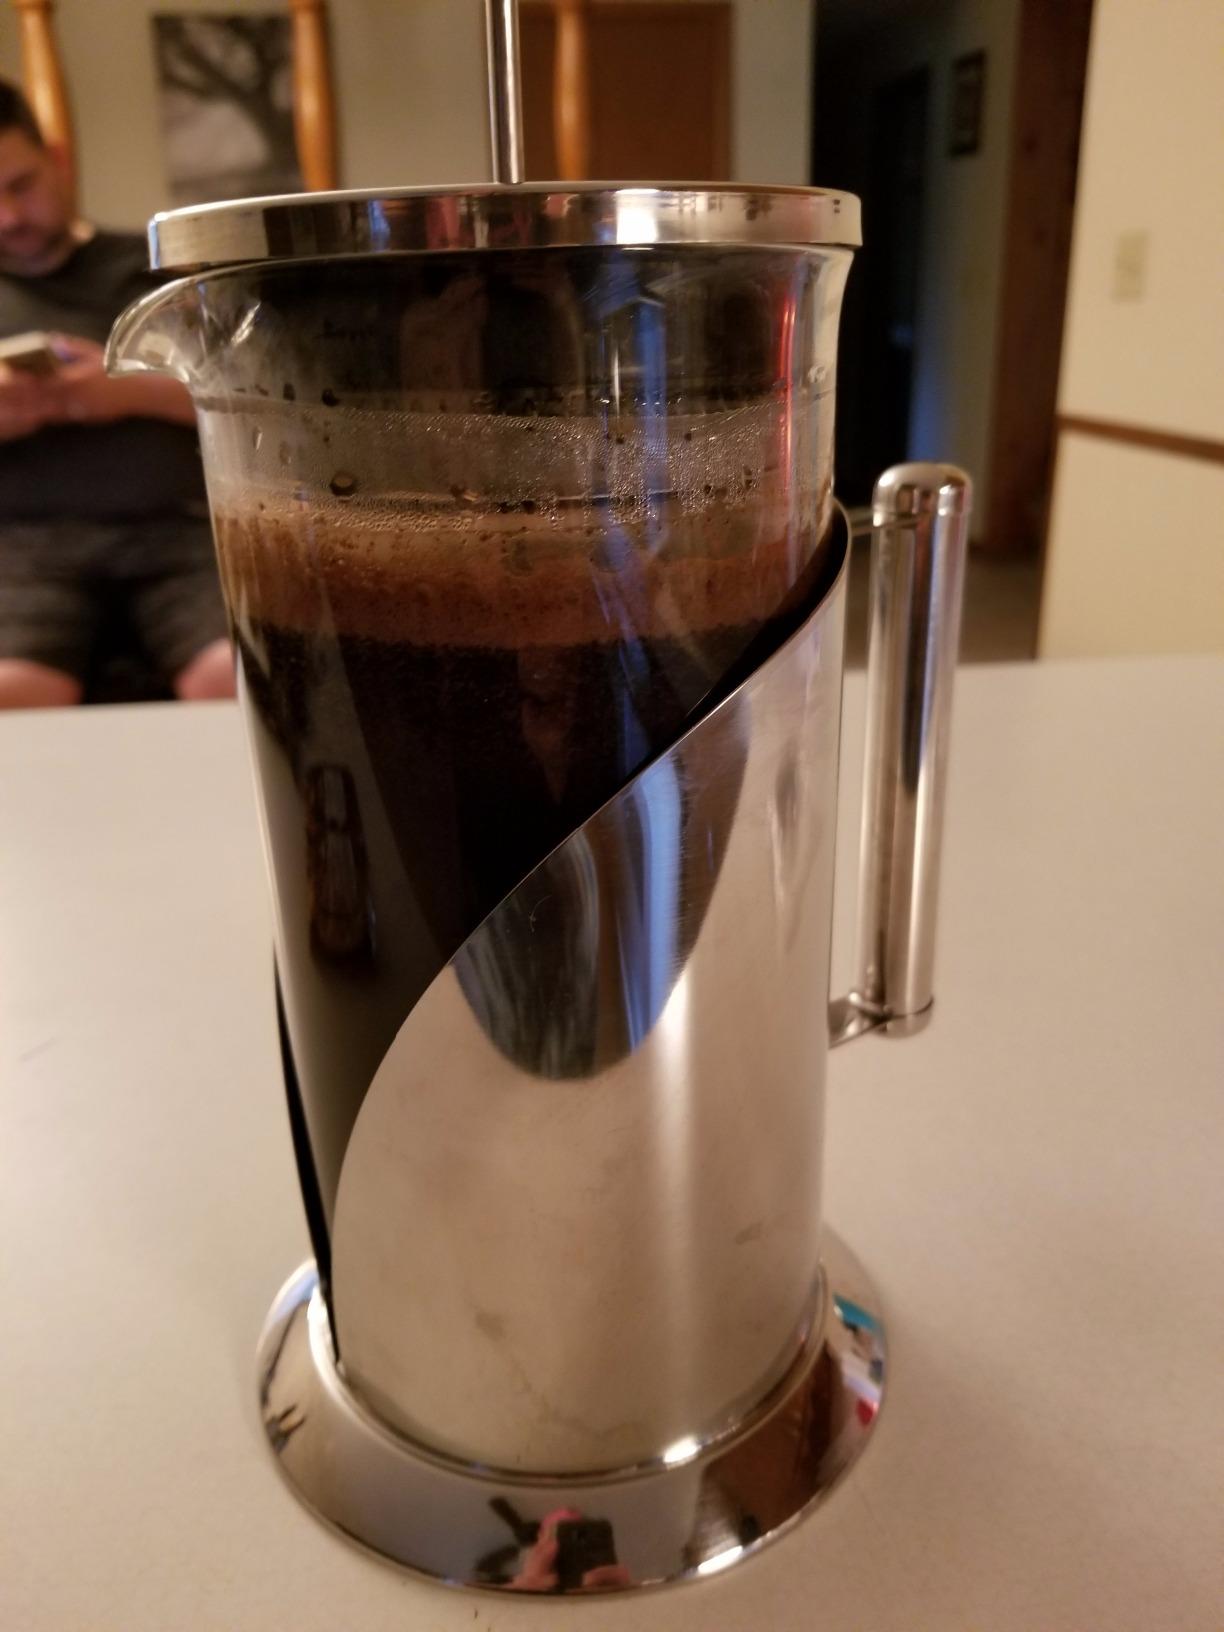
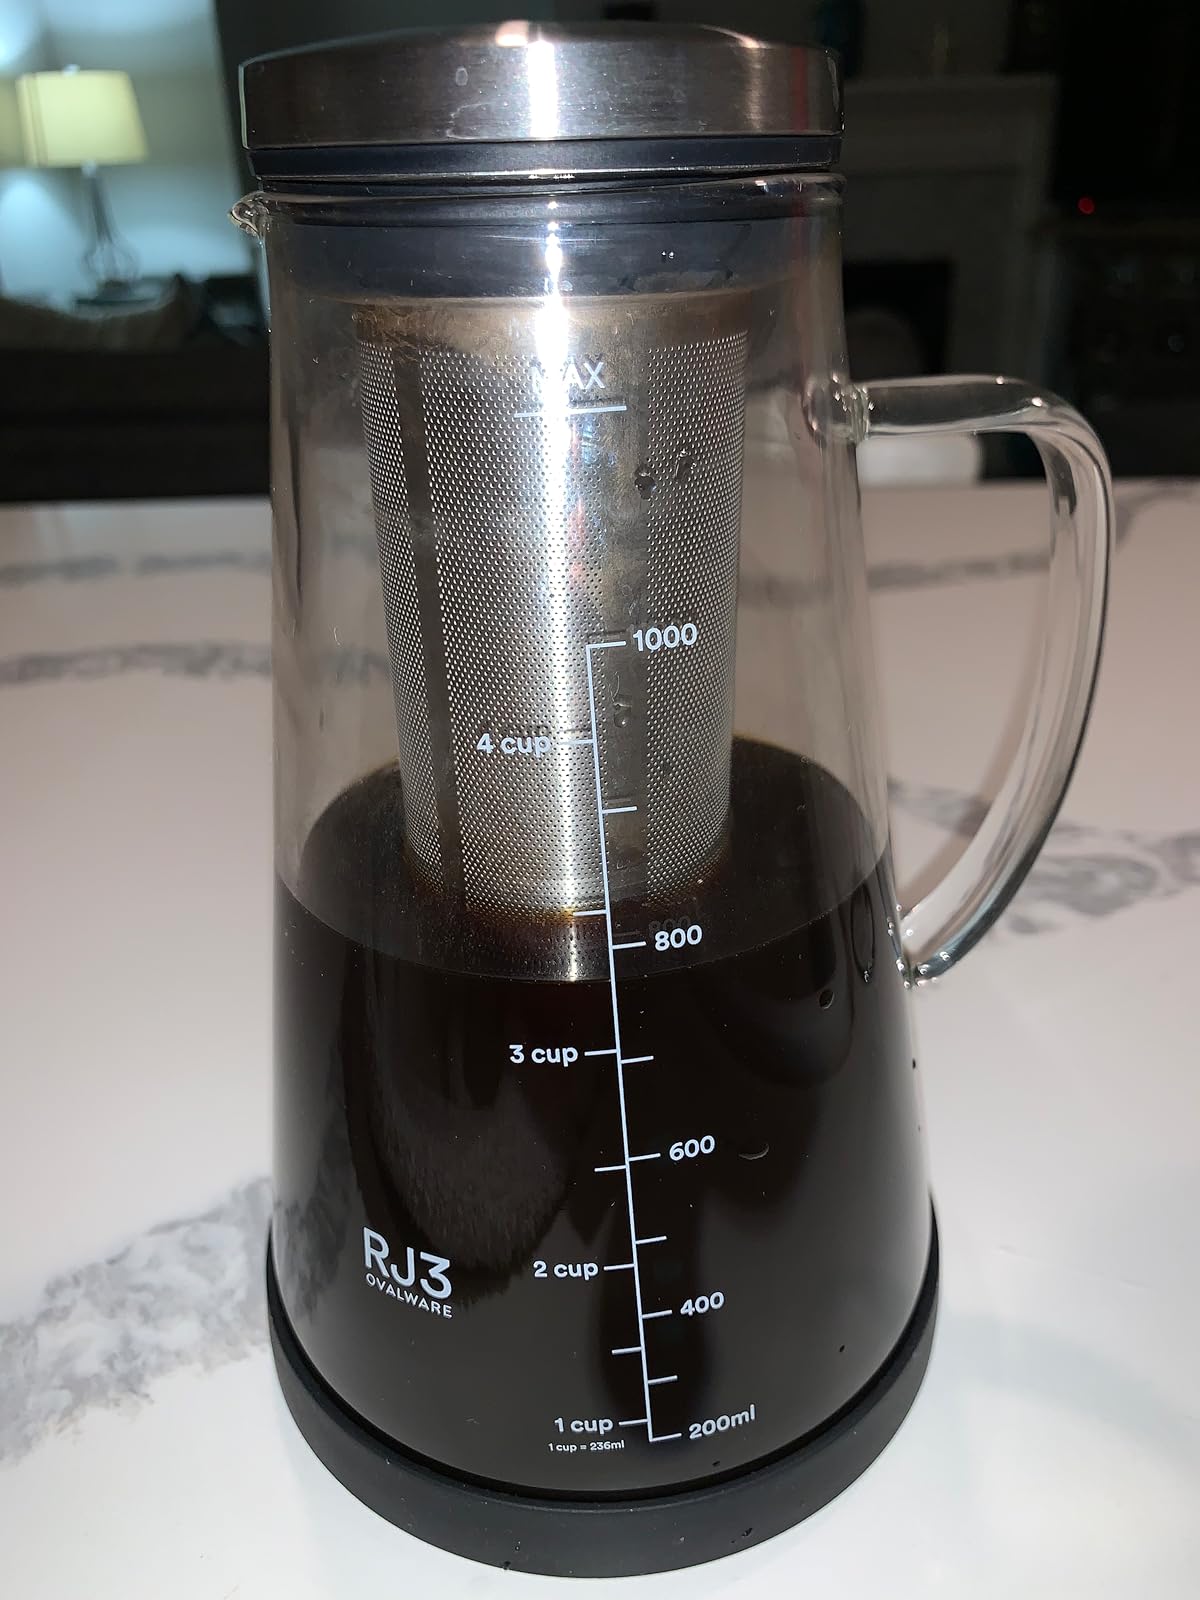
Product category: items_tea
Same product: no